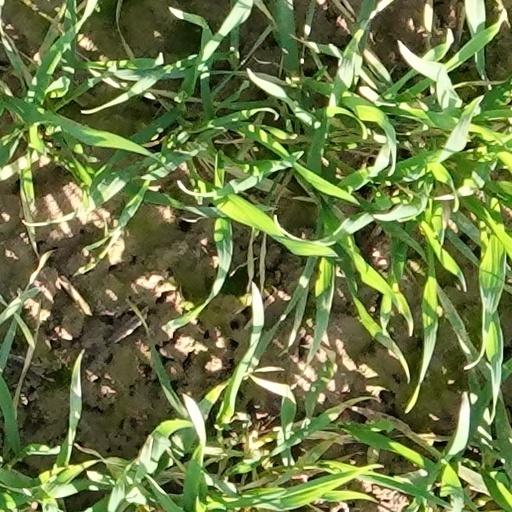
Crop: wheat